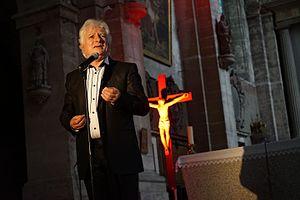
parice martineau, représentation à Reims..
Patrice Martineau est un auteur-compositeur-interprète de chanson chrétienne vendéen né en 1953, marié, père de 5 enfants et grand-père de 7 petits-enfants. Après sa scolarité suivie notamment à l'Institution Richelieu située à la Roche-sur-Yon et avoir exercé diverses activités professionnelles, c'est en 1987 qu'il se lance dans la chanson.